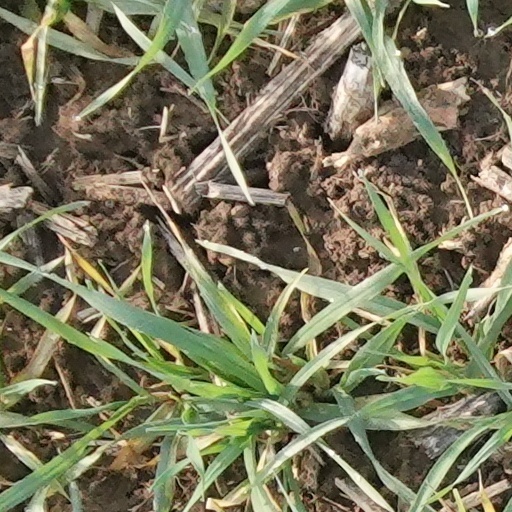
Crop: wheat